Josiah Cowles House

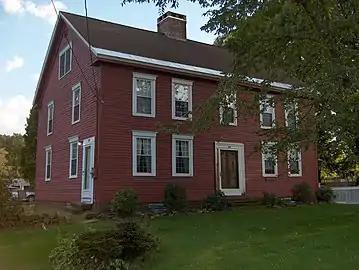

The Josiah Cowles House is a historic house at 184 Marion Avenue, in the Plantsville section of Southington, Connecticut. Built in the mid-18th century, it is a well-preserved local example of Georgian architecture. It was listed on the National Register of Historic Places in 1989. It presently houses a bed and breakfast inn.